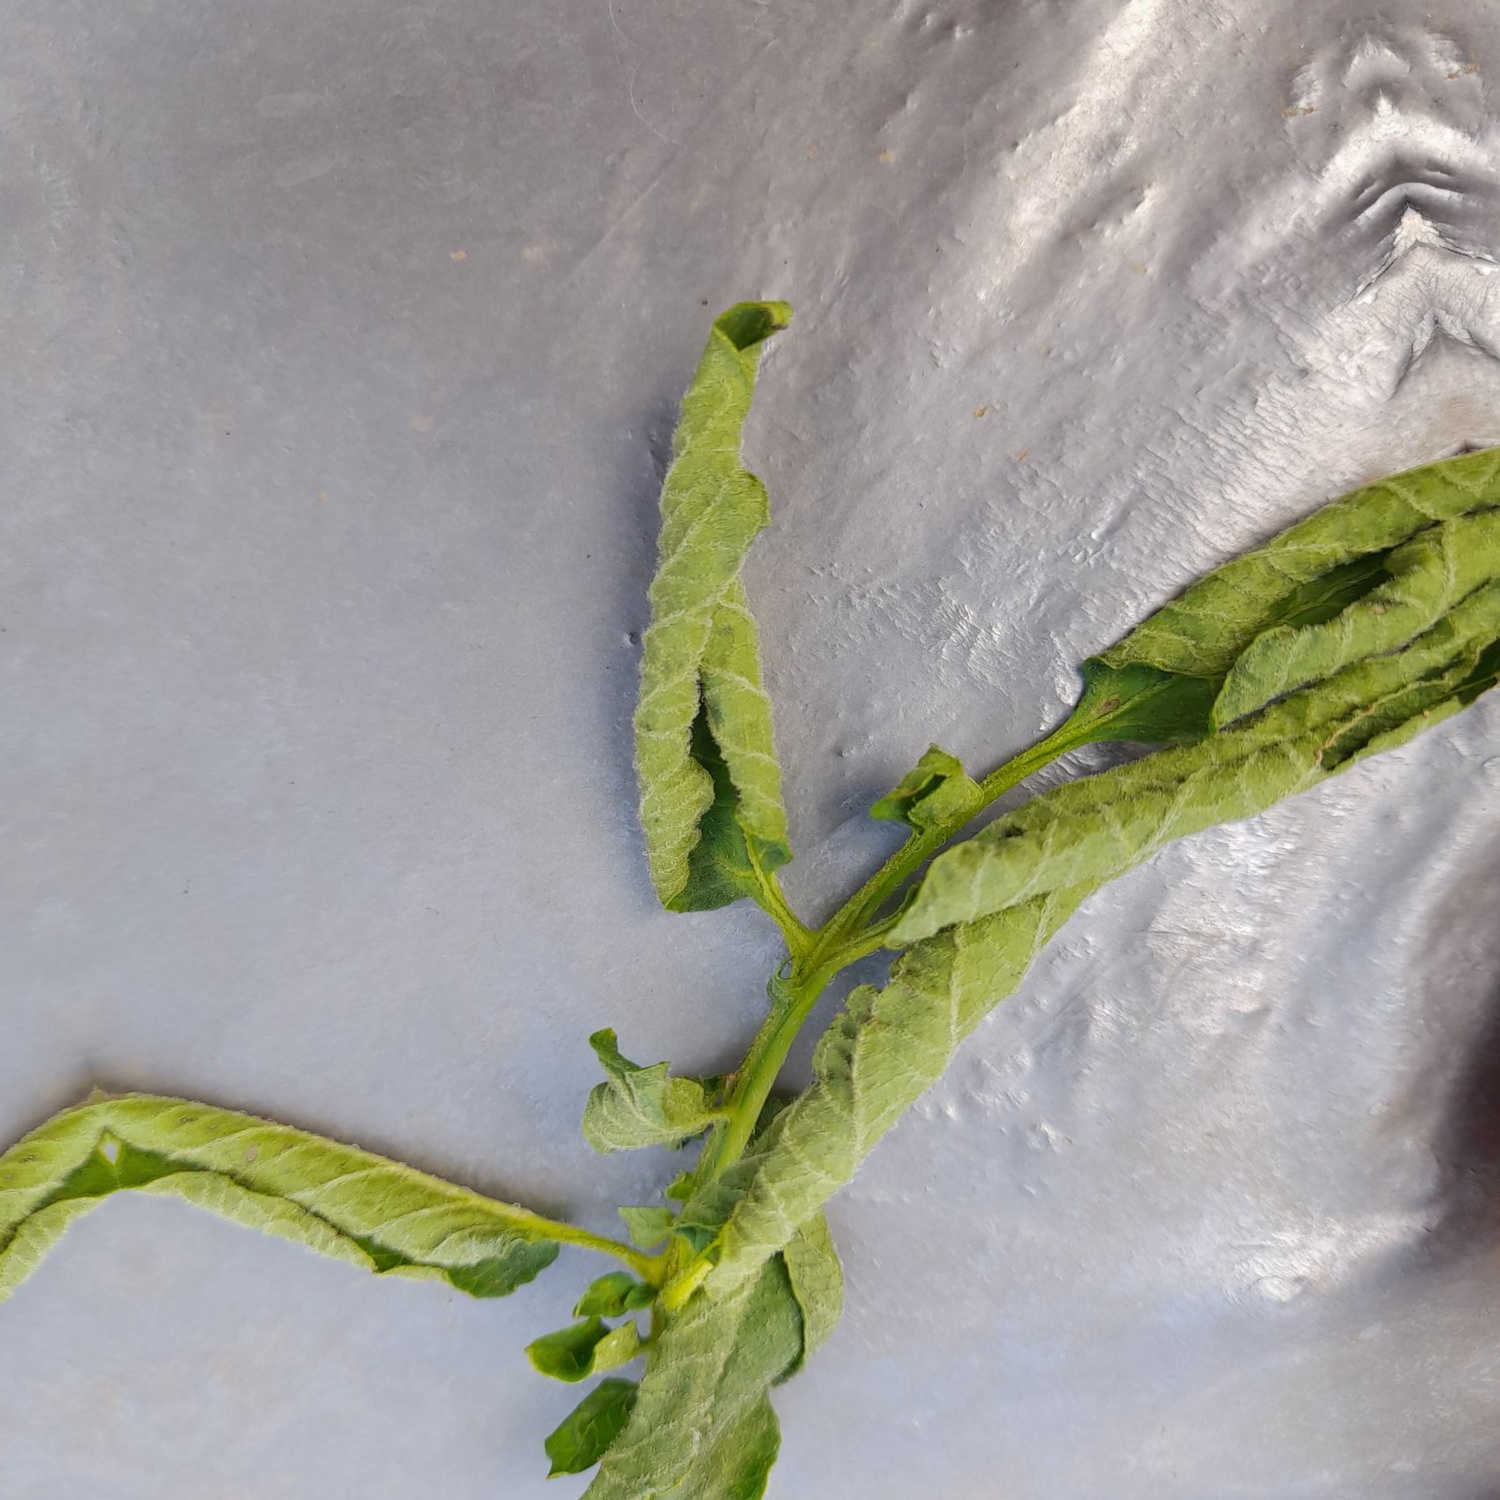
Etiqueta: Pudricion_Parda